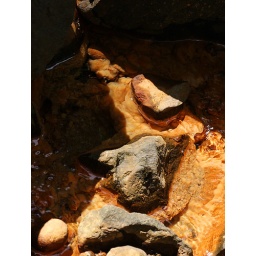
Shot of orange goo collecting in a pool of standing water. 5/12/2009